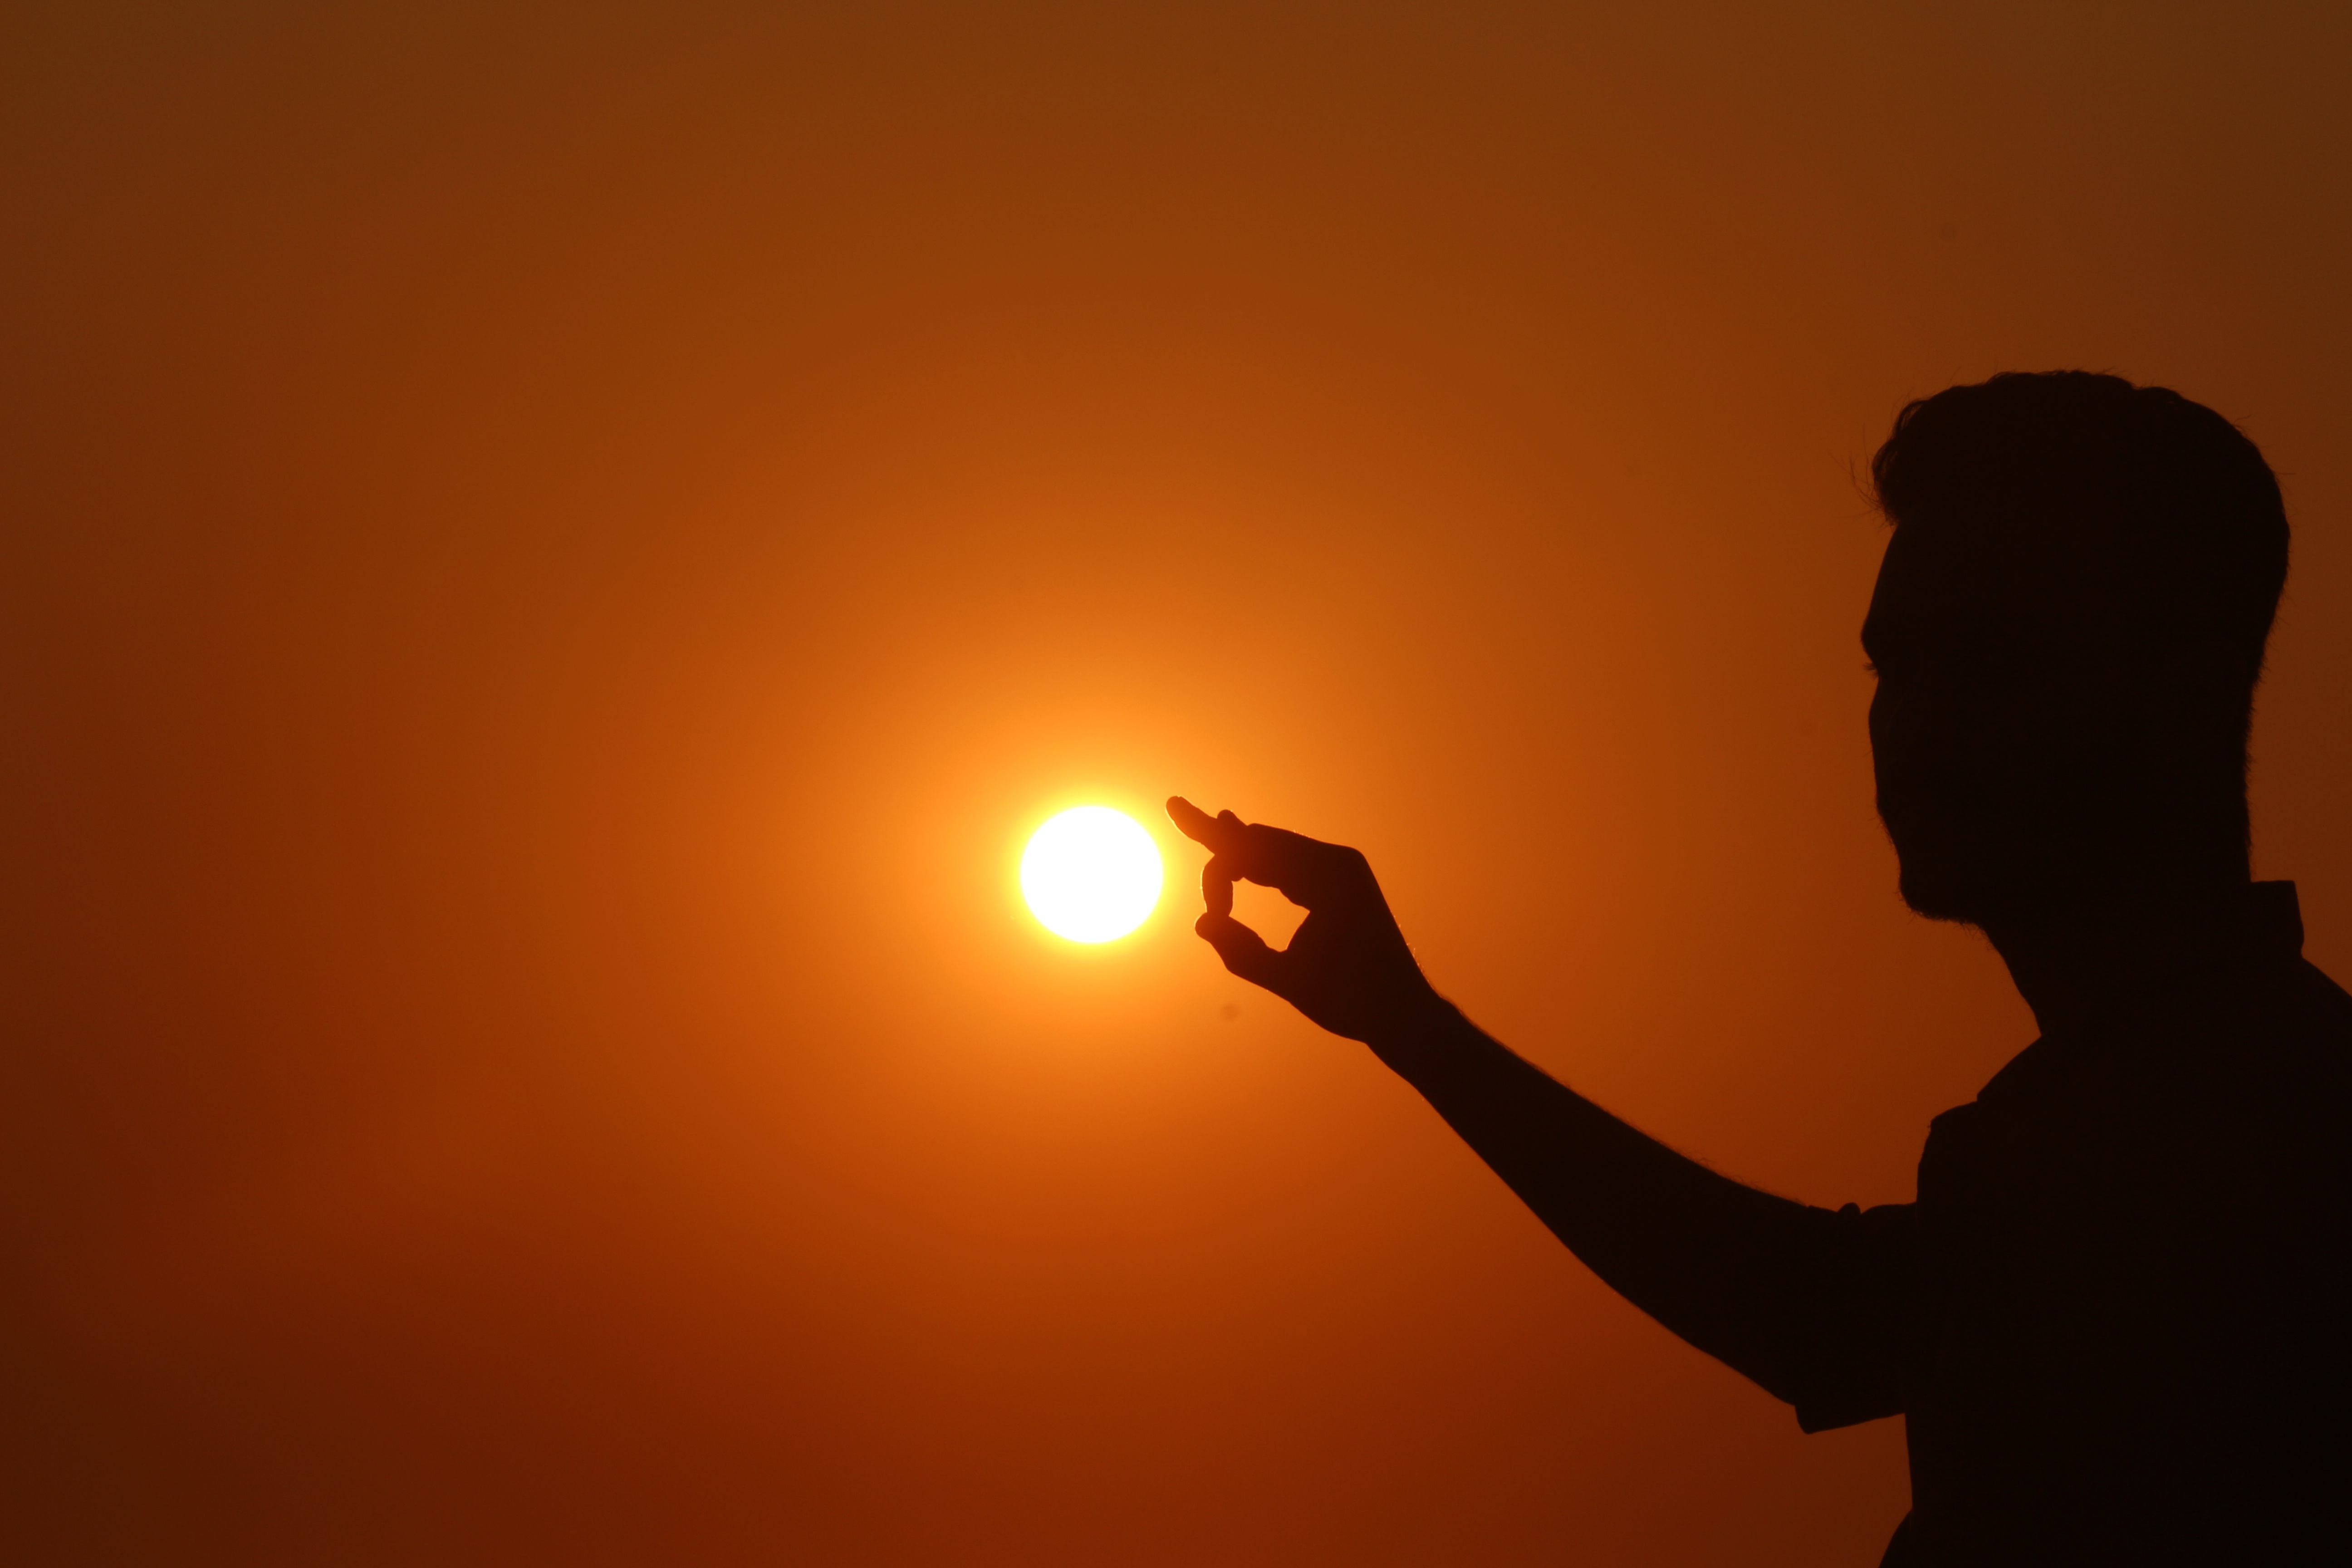
hand, man, beach, sea, nature, outdoor, ocean, silhouette, light, sky, sun, sunrise, sunset, sunlight, morning, fall, boy, shade, alone, vacation, evening, relax, autumn, shadow, meditate, hold, holding, life, meditation, backlighting, day, scene, shades, the sun, delight, delightful, shadow man